Rednal

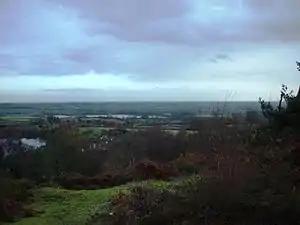
View over Cofton Hackett village and the reservoirs, from Bilberry Hill

The village nestles at the feet of the three hilltops geographically comprising The Lickeys – Rednal Hill, Bilberry Hill and Cofton Hill – are the summits of the Lickey Ridge, a formation of hard quartzite. Panoramic views over the city of Birmingham and surrounding countryside can be seen from the top of these hills.